QOR360

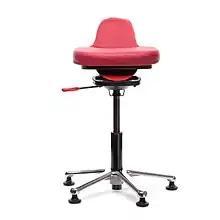
QOR360 Red Leather Ariel 1.0 Active Chair

The chairs are designed around a feature Osler patented as RedRocker technology; a dome-shaped rubber piece beneath the seat that allows it to wobble and pivot. Each model of chair resembles a stool. The chair’s design requires the sitter to keep both feet on the ground and places the knees below the hips. The chair can rock in all directions.